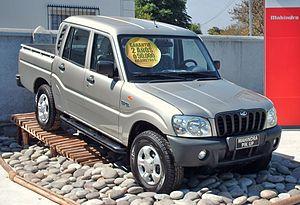
Mahindra & Mahindra est une entreprise indienne qui fait partie de l'indice boursier BSE Sensex. L'entreprise, fondée en 1945, fabrique des automobiles et des tracteurs agricoles. Elle est également présente dans l'aéronautique et les deux-roues motorisés.